Morris–Jumel Mansion

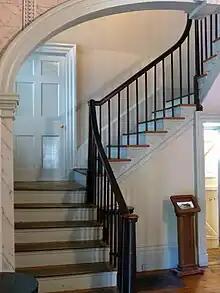
A staircase in the house, seen in 2016

The Morris–Jumel Mansion is an early example of Palladian architecture in the U.S.; the "Toronto Star" claimed that the mansion was the first Palladian-style structure in North America. It is not known who designed the mansion, but Morris may have been the architect of his own residence; his uncle had been a successful architect in England. Carpenters and masons from the area may have constructed the mansion. The exterior design was influenced by Palladio, a 16th-century Italian architect, while the interior was described as having a Georgian-style plan. The remodeling by the Jumels c. 1810 was in the Federal style. Twentieth-century news articles described the house as being designed in the Georgian style.